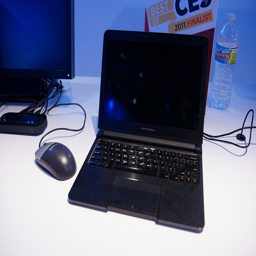
A laptop is on a table next to a computer mouse and a monitor.
A black open laptop on a white surface in front of a monitor.

A desk with a laptop and a desk top.
A black laptop computer sitting on top of a desk.
The laptop is near the desktop monitor.